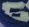
Number: 6